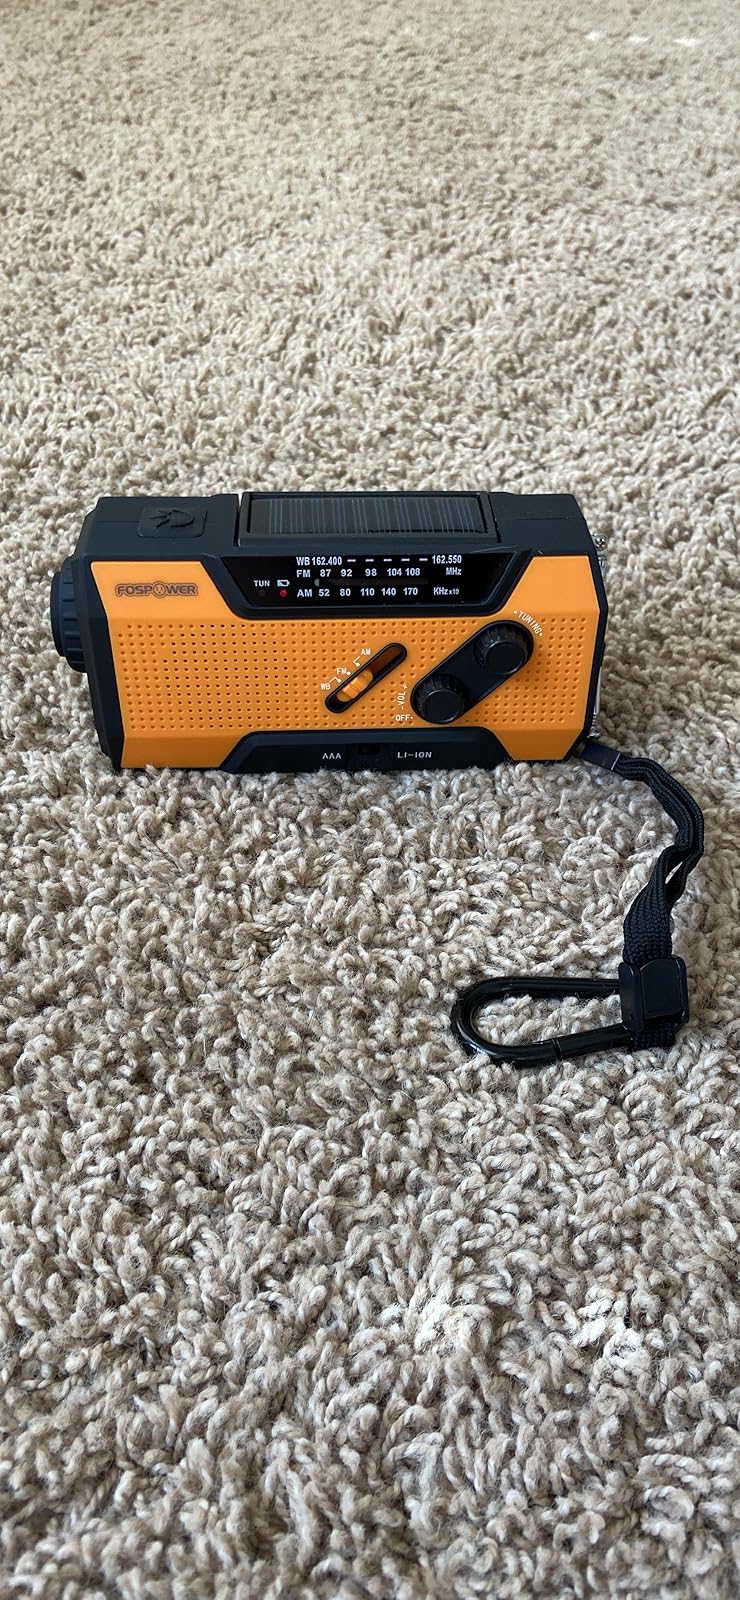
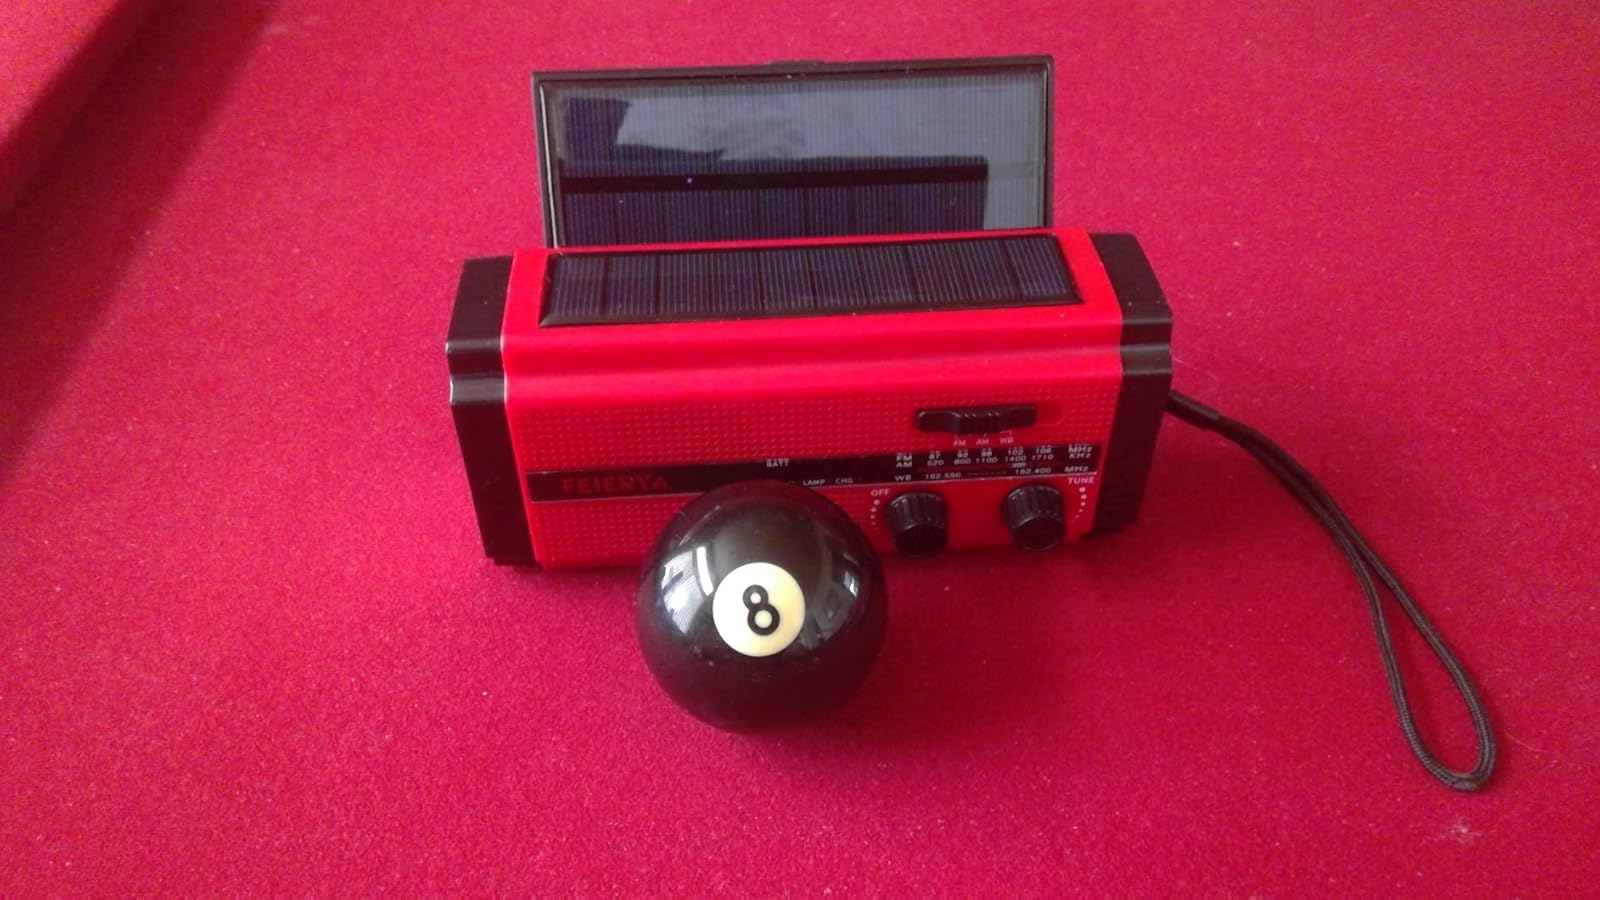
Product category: radio
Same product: no